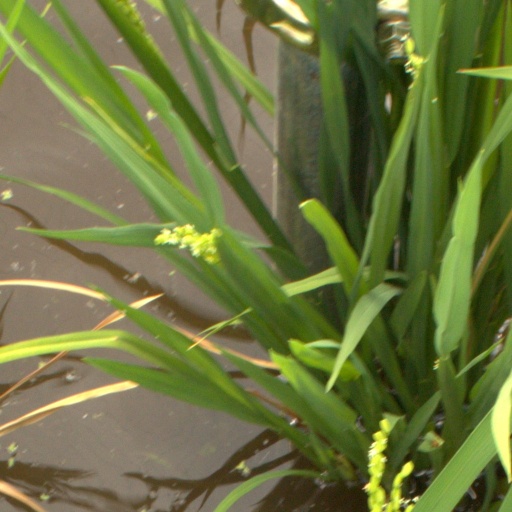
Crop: rice